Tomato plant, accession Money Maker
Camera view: bottom (45 deg); turntable rotation: 210 degrees
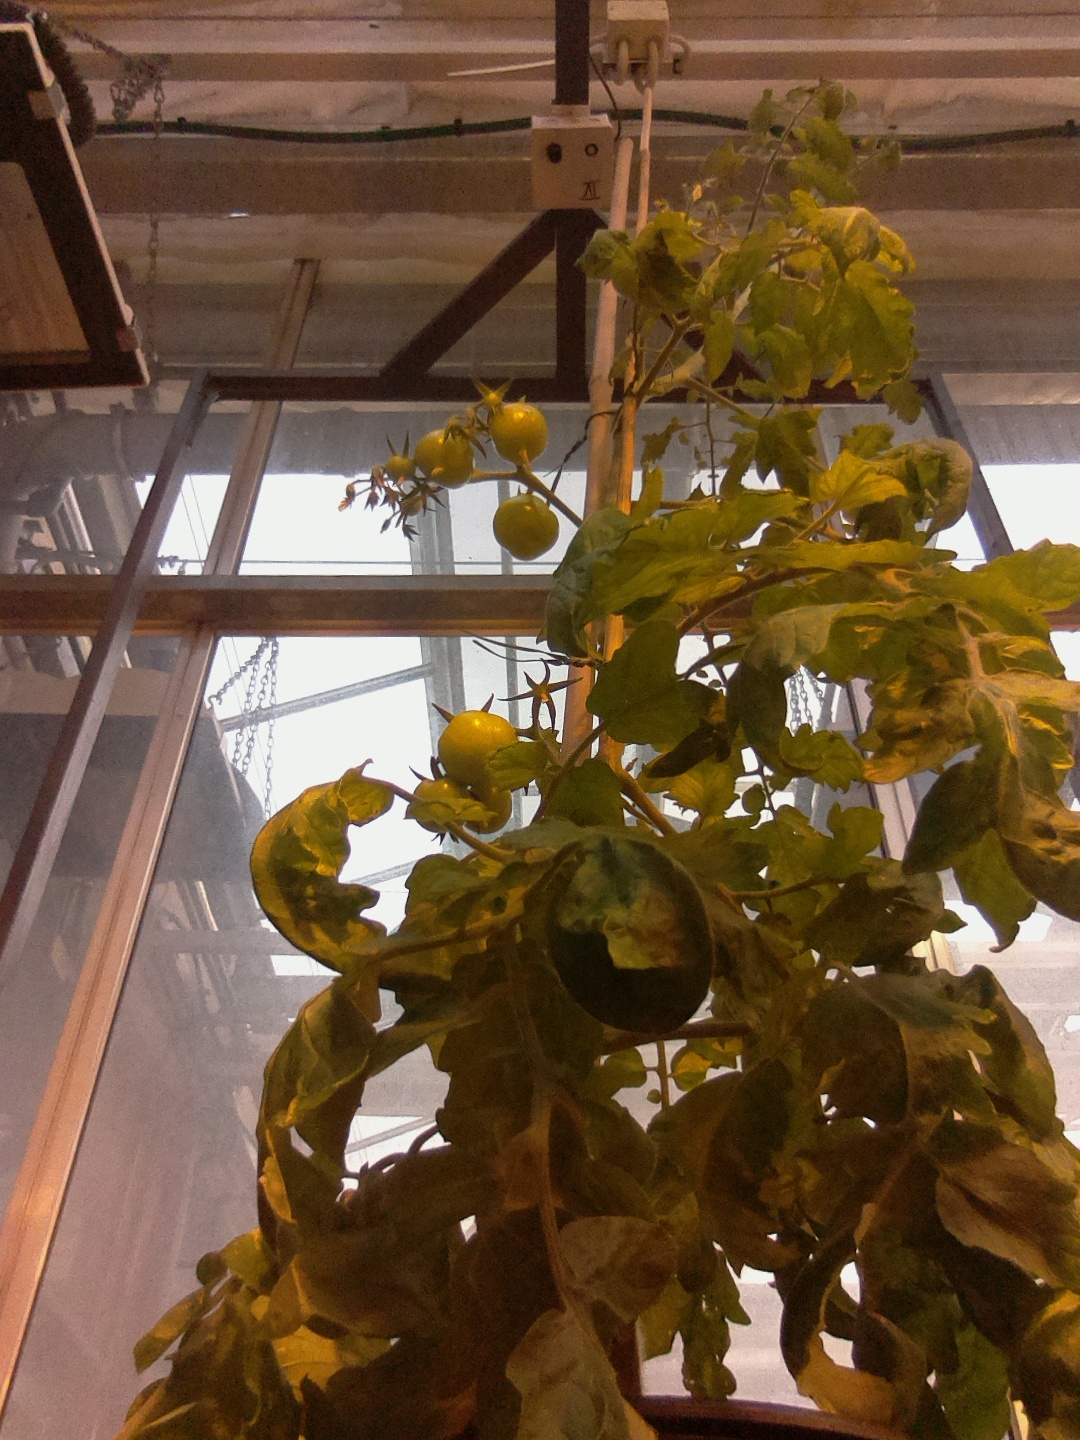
BBCH growth stage 75: 50%-60% of final fruit size